Pneumosinus dilatans

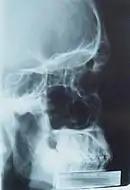
Lateral view paranasal sinus

Pneumosinus dilatans is a rare, generally benign, asymptomatic disease of unknown etiology that is characterized by the enlargement of one or more paranasal sinuses without any sign of bone loss or pathological alterations to the mucosa beneath.